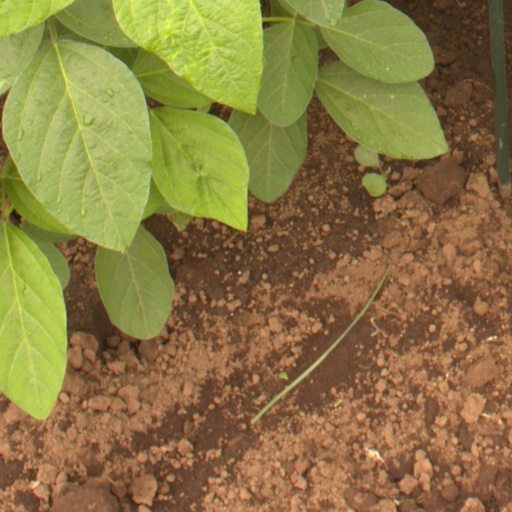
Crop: soybean